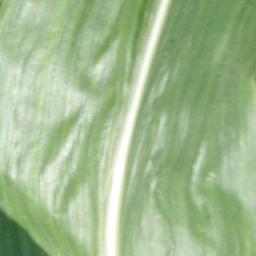
Label: Corn_(Maize)___Healthy